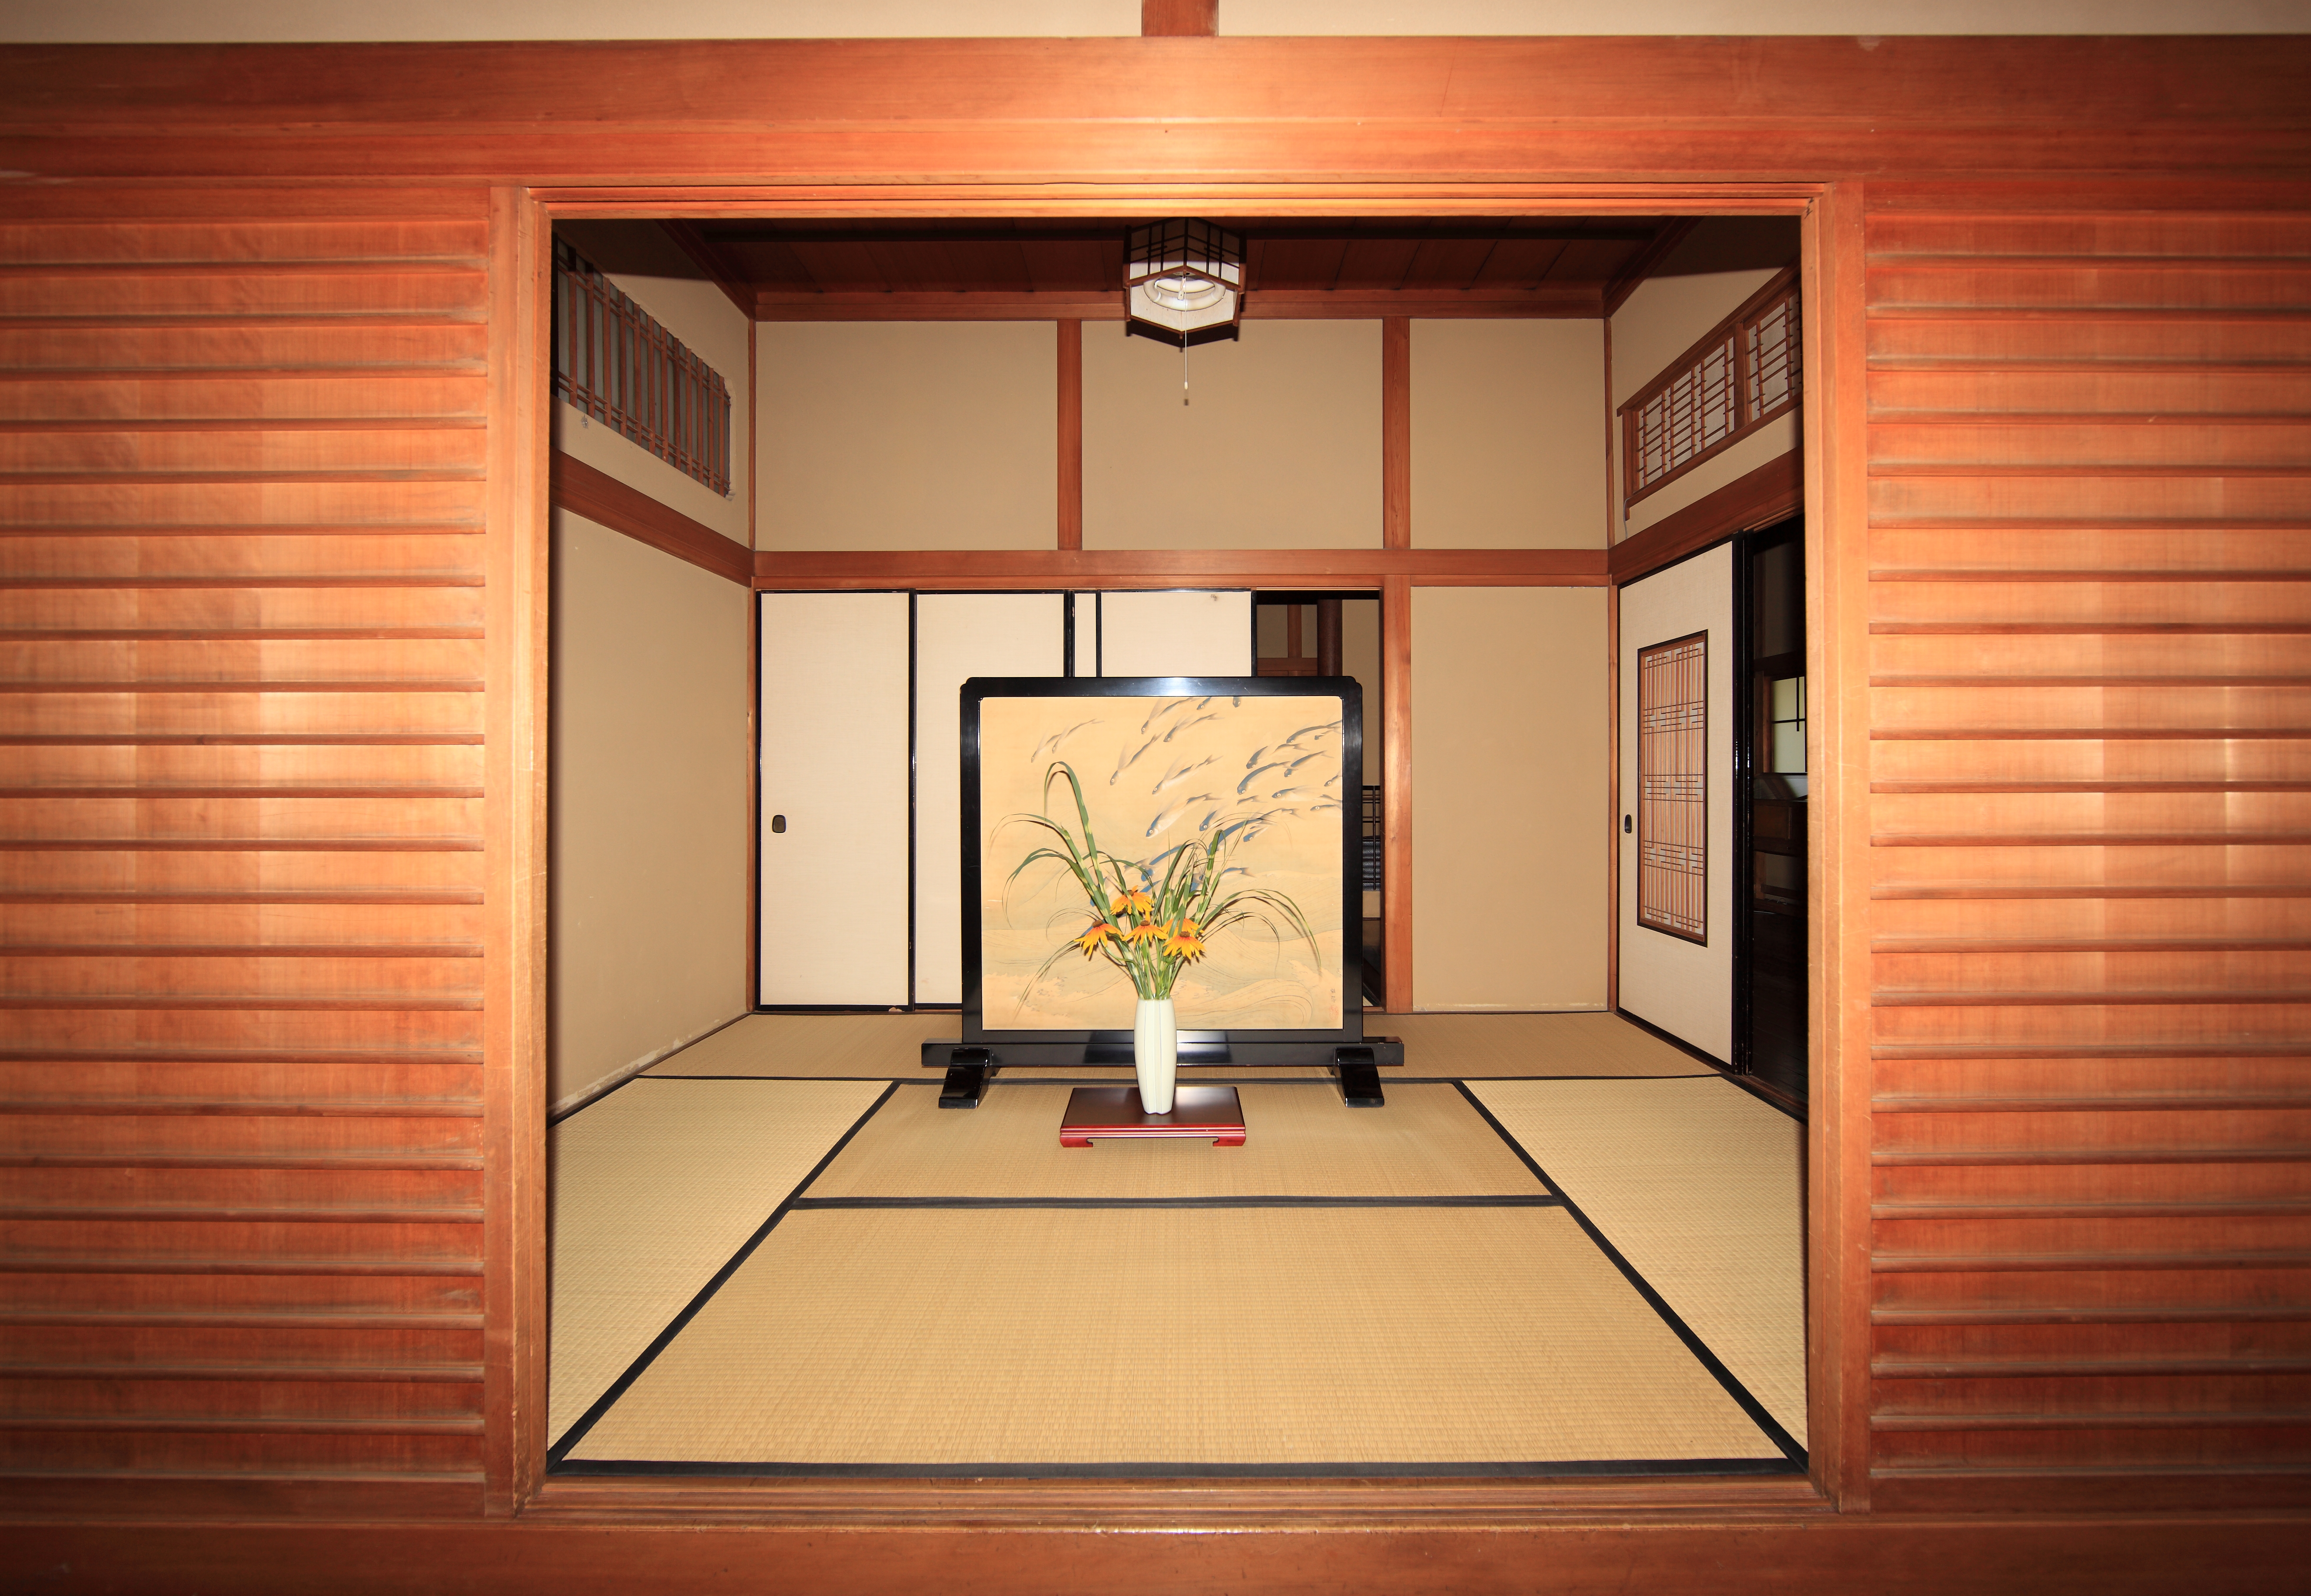
wood, house, floor, interior, window, home, wall, ceiling, high, museum, hall, entrance, ancient, living room, furniture, room, lighting, door, interior design, design, japanese, 5d, style, hires, markii, traditional, hi, res, resolution, chiba, noda, window covering, cabinetry